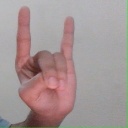
अक्षर: श